Sexual abuse in the American film industry

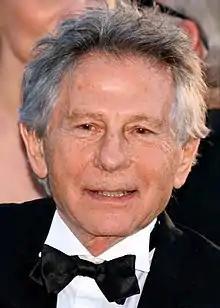
Roman Polanski

In 1977, Samantha Geimer, then 13 years old, accused director Roman Polanski of forcing her to have sex with him. Geimer stated that the director took her to the house of actor Jack Nicholson in Los Angeles, under the pretense of wanting her as a model for a photo shoot for "Vogue" magazine. There, Polanski supplied her quaaludes and later photographed her topless. Both were alone in Nicholson's house, so Polanski took advantage of the situation by taking her to the master bedroom and then raping her. Polanski was accused of sexual abuse of a minor, drug use, perversion and sodomy, but only convicted pursuant to a plea of unlawful sexual intercourse. The Court ordered 90 days of state prison that included a psychiatric evaluation, while deliberating the final sentence. However, Polanski requested another 90-day probation period to finish a then-current project, which was granted. After filming finished, the director returned to the United States for his evaluation period and was released after 42 days. However, Polanski fled to Europe before his sentencing, after reportedly learning that the judge in the case would renege on a probation agreement and instead impose a jail sentence. Polanski settled in his native France, where his French nationality prevented him from being extradited to the United States. The Polanski case sparked the interest of the American media, who condemned the actions of the French authorities.